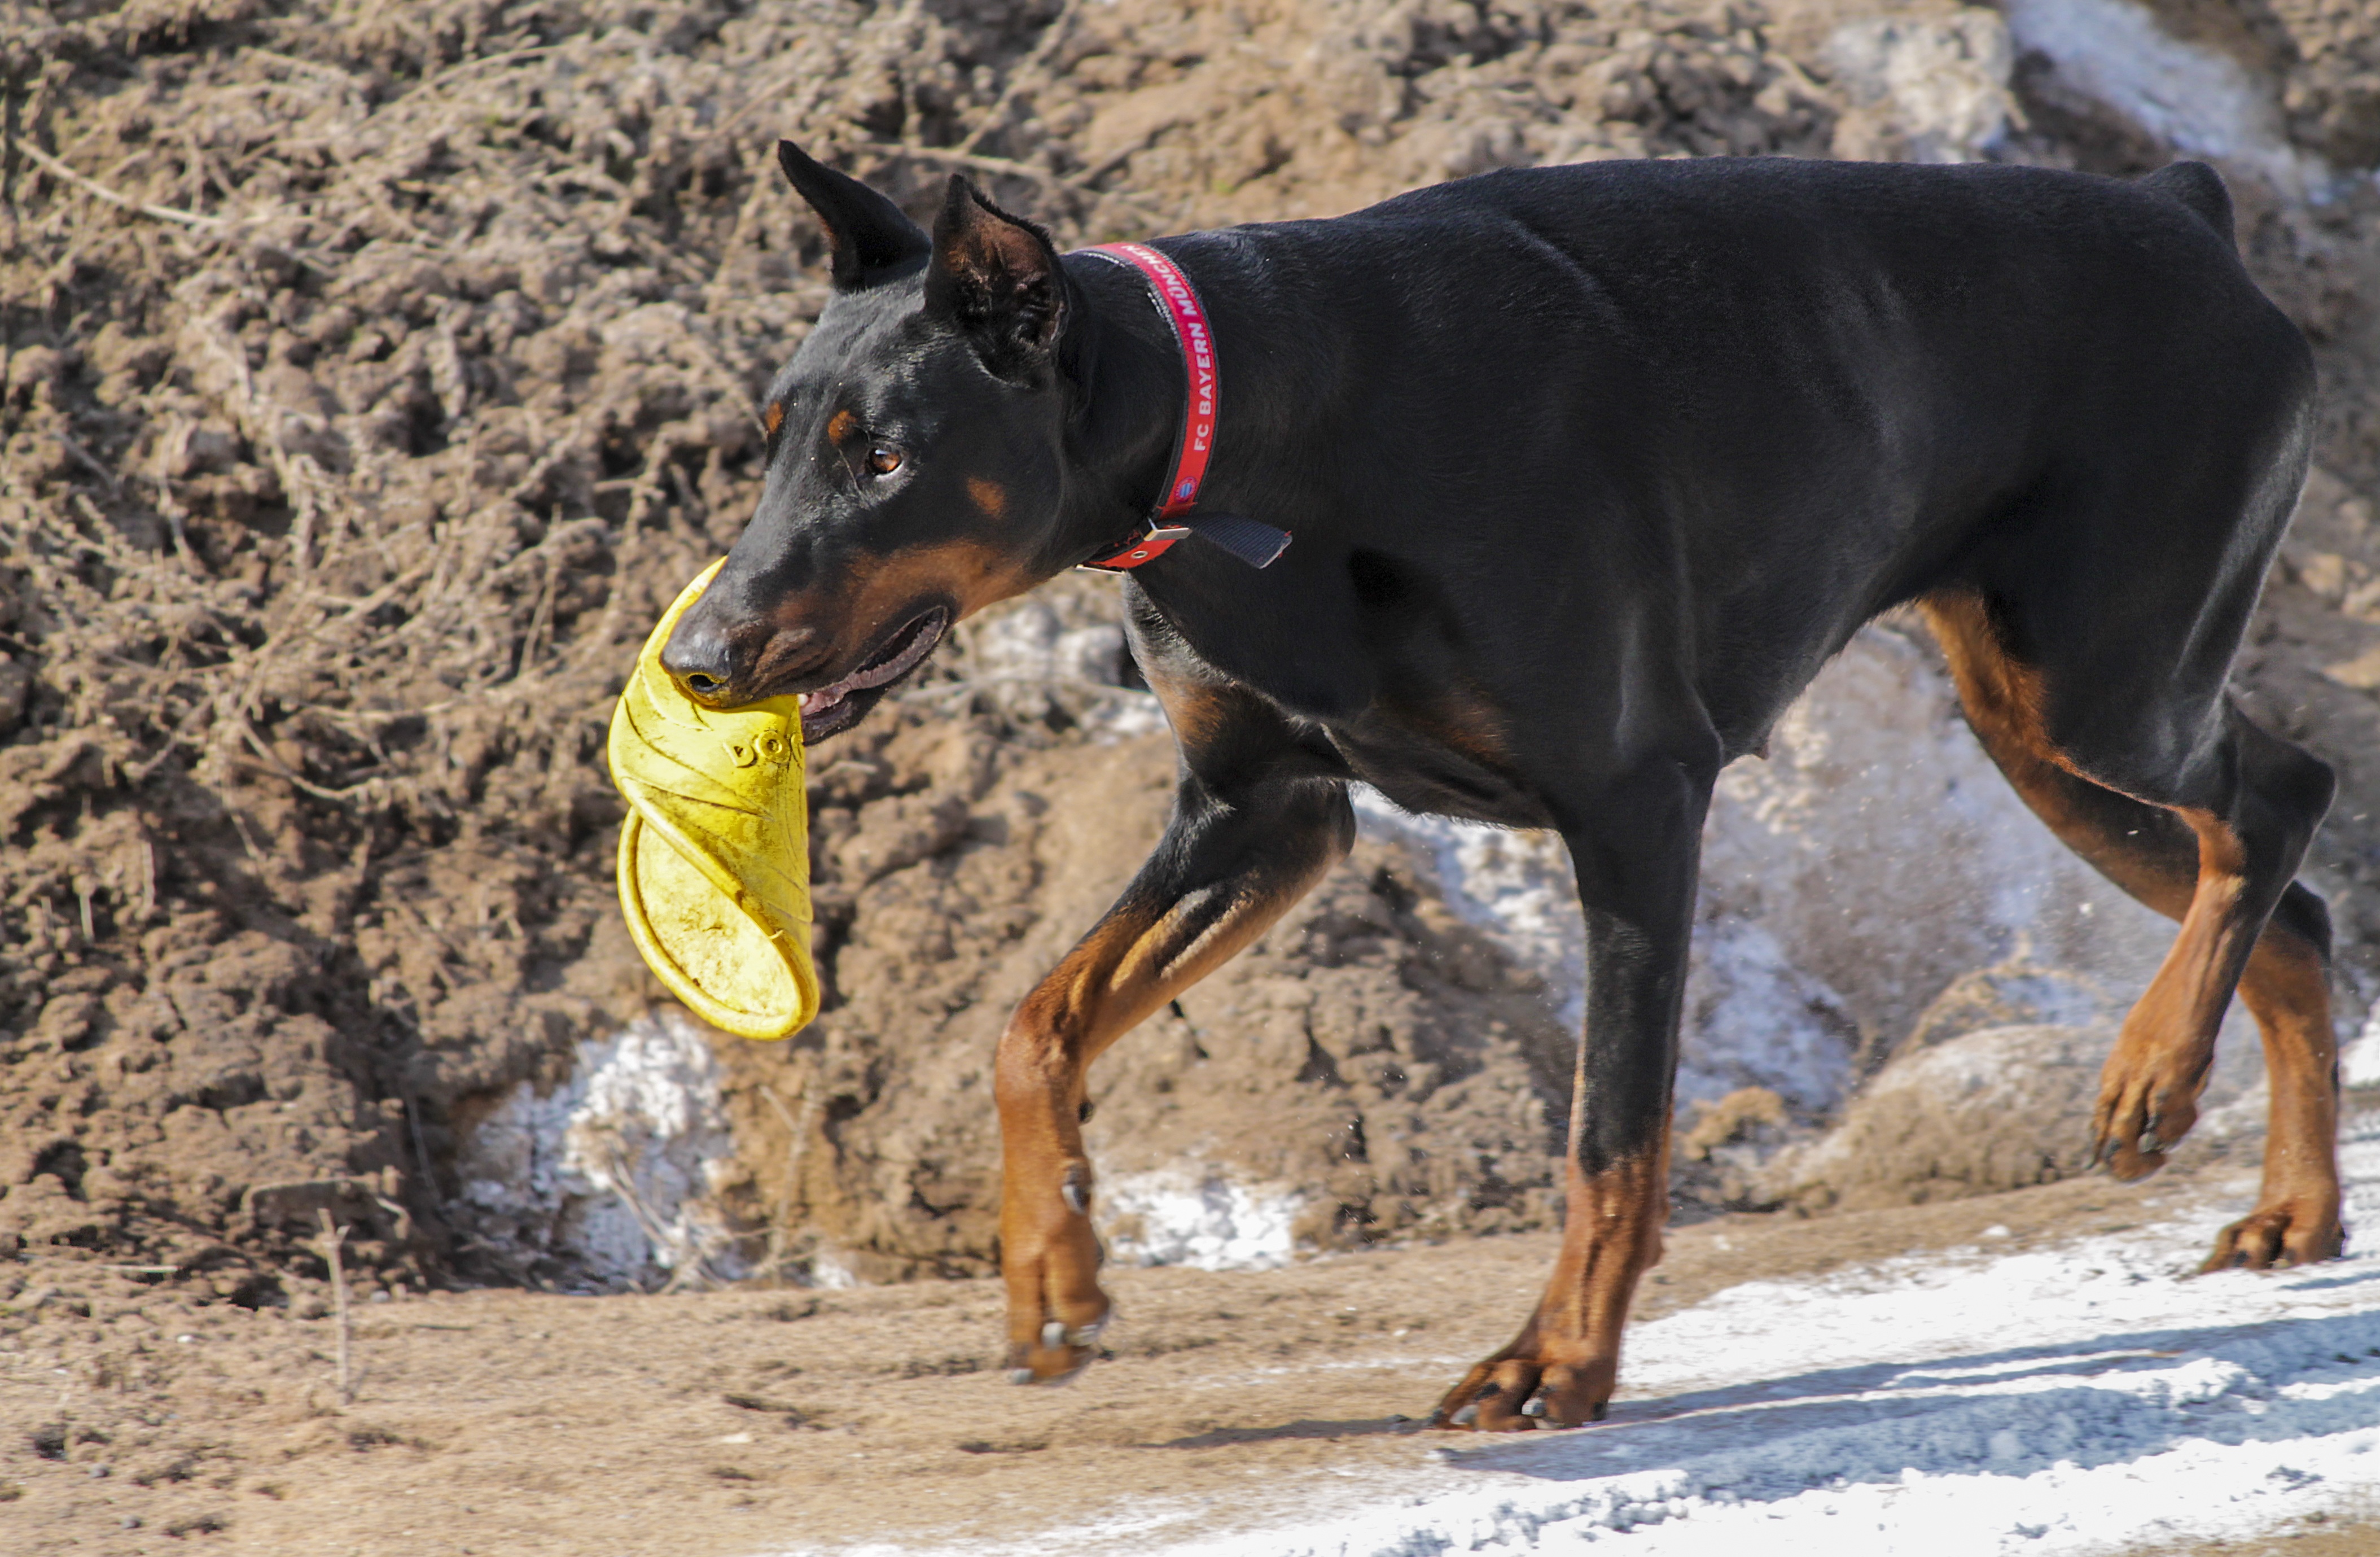
landscape, nature, grass, plant, field, meadow, dog, animal, cute, summer, pet, fur, green, mammal, black, colorful, lane, frisbee, vertebrate, beautiful, elegant, tongue, greyhound, strong, away, dog breed, noble, doberman, pride, bitch, graceful, guard dog, german pinscher, pinscher, dog like mammal, dobermann, manchester terrier